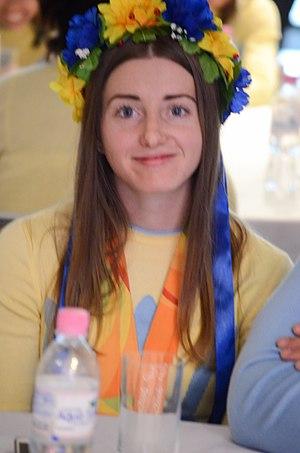
Leilia Adzhametova, née le 3 septembre 1994, est une athlète handisport ukrainienne qui concourt dans la catégorie T13.